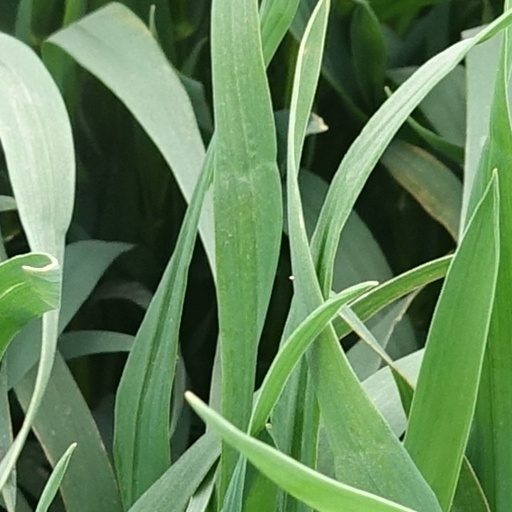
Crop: wheat